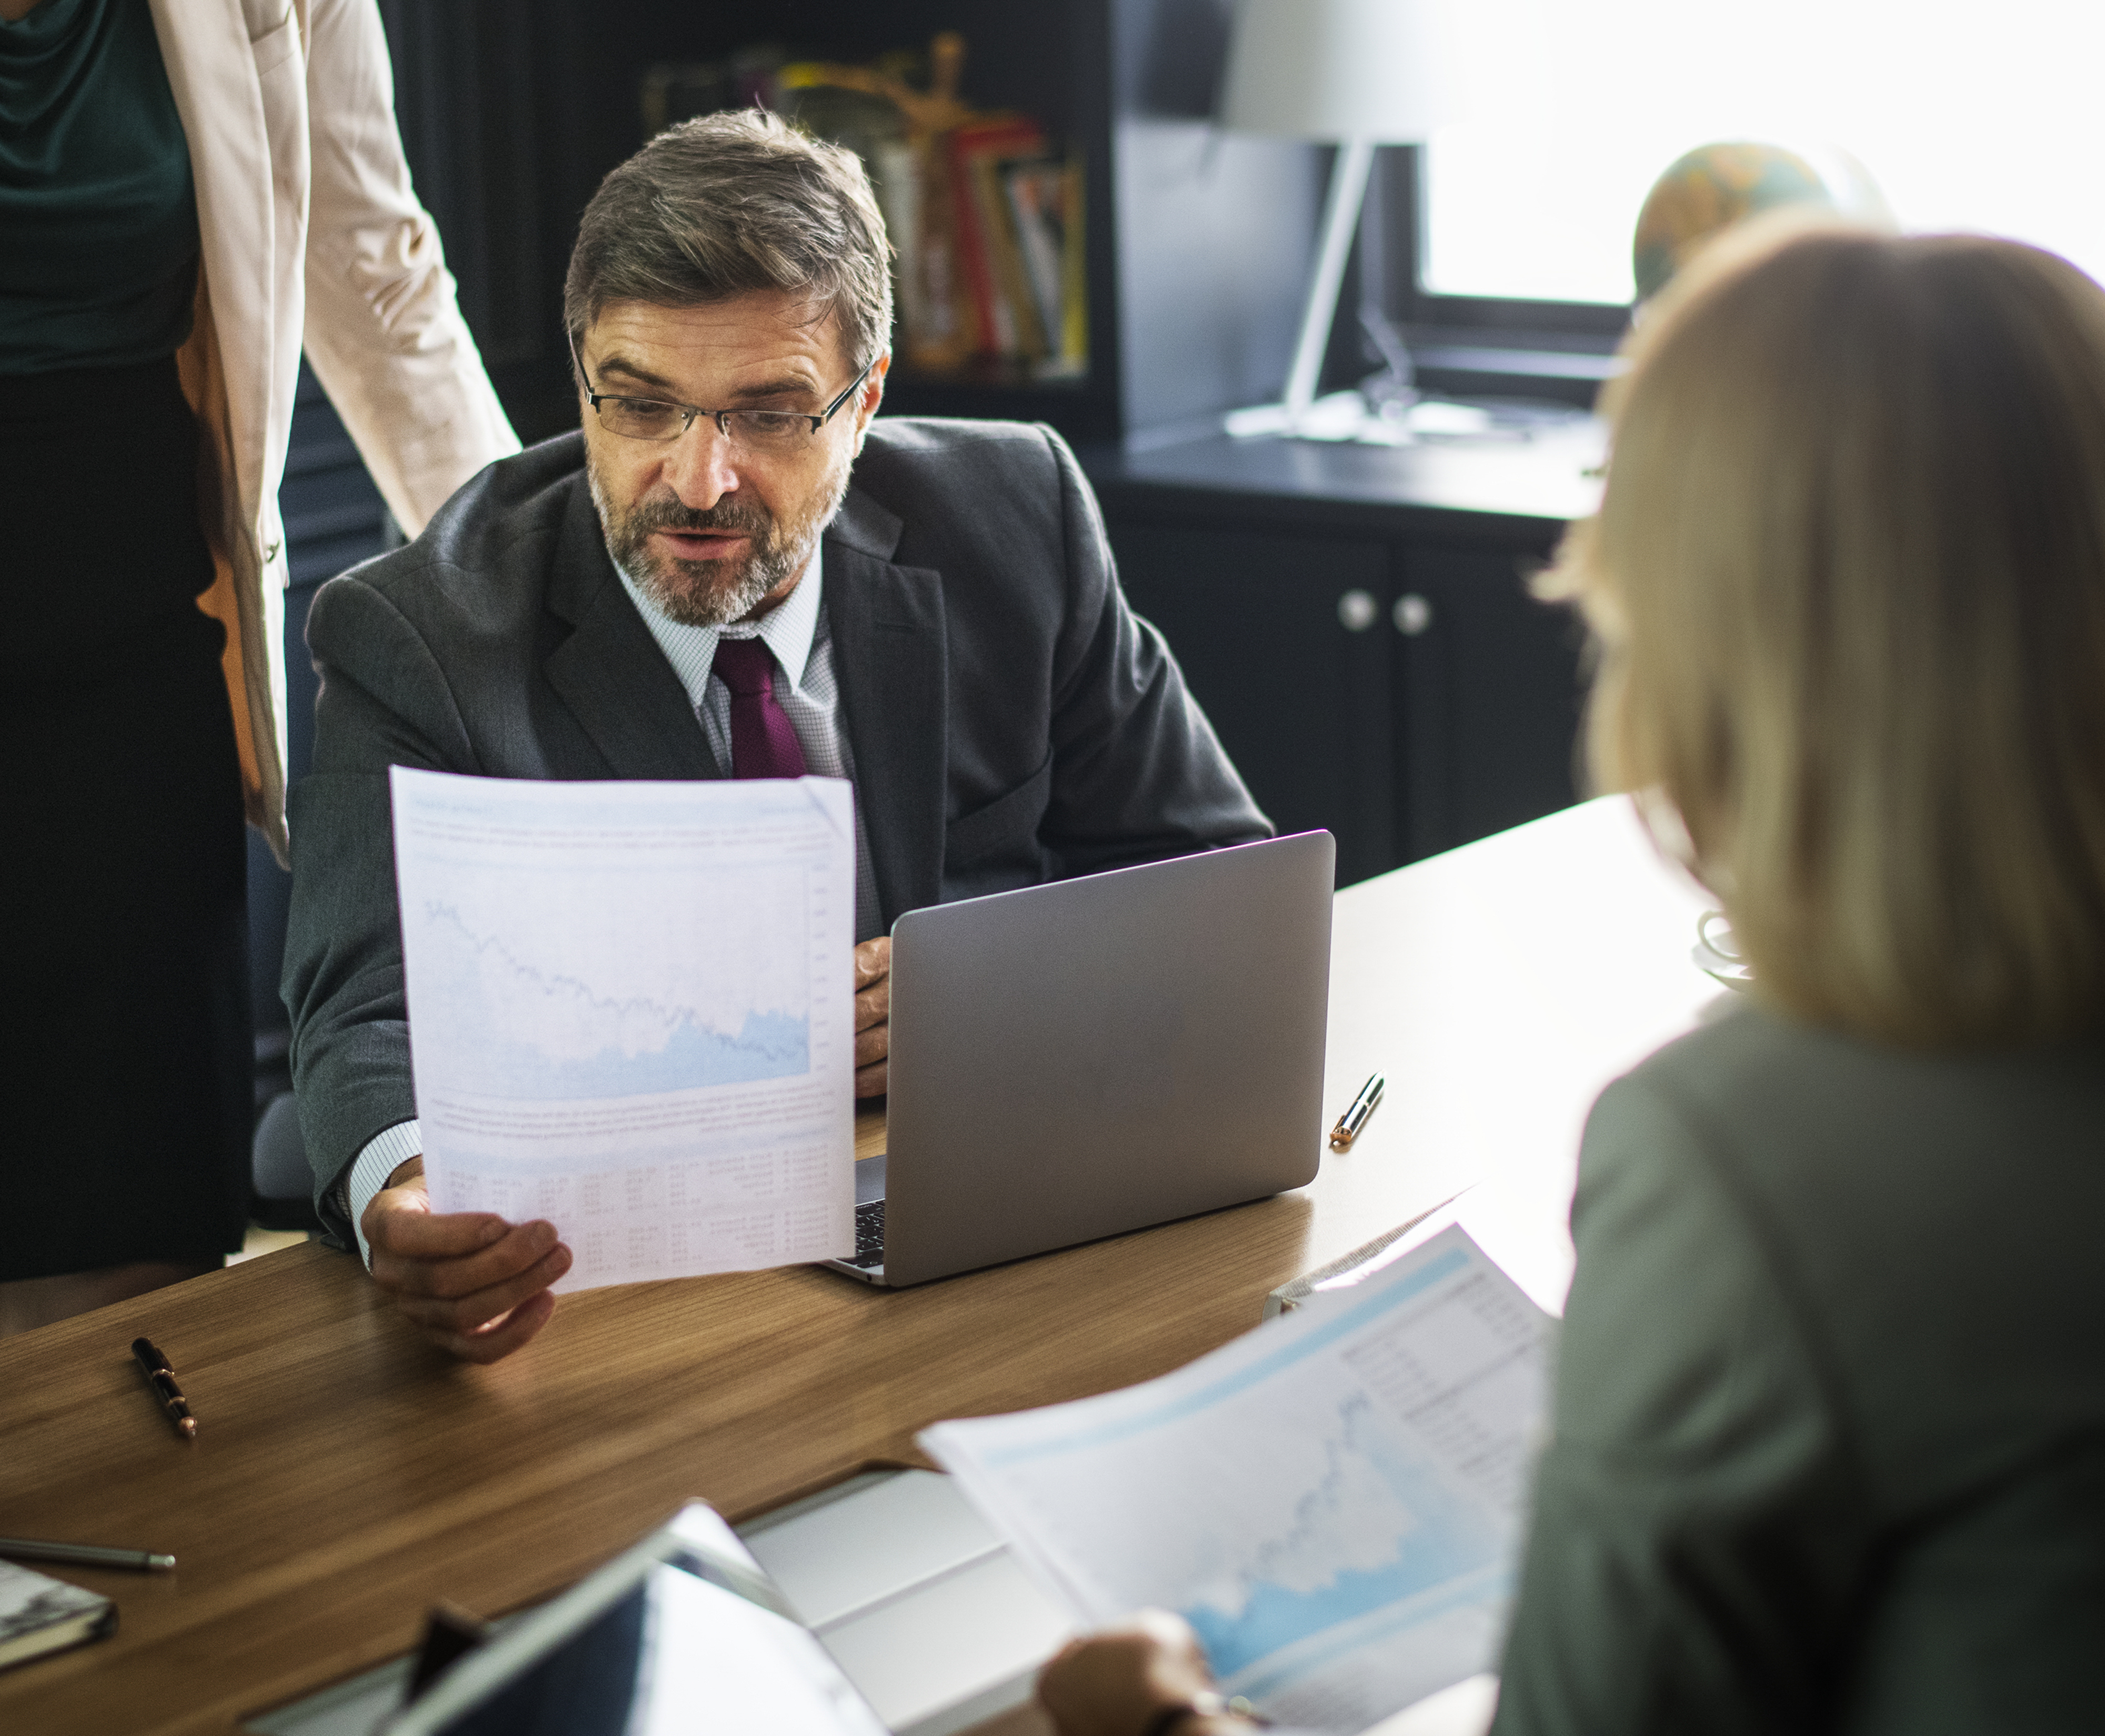
american, analyzing, brainstorming, business, business people, businessman, businesswoman, caucasian, communication, computer, concentrated, connection, digital device, discussion, employee, focus, graph, laptop, listening, manager, marketing, meeting, men, network, notebook, office, partnership, people, plan, planning, presentation, serious, strategy, talking, team, teamwork, technology, togetherness, training, women, working, job, white collar worker, businessperson, event, employment, adaptation, learning, management, conversation, collaboration, student